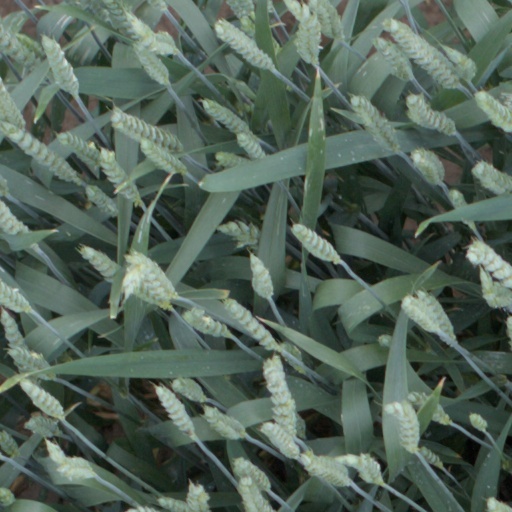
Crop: wheat